Remember... Dreams Come True

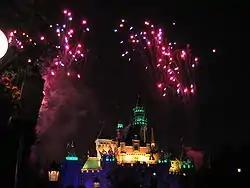
The "Enchanted Tiki Room" segment

Music from Walt Disney's Enchanted Tiki Room and the Indiana Jones Adventure are played. Colorful projections of the Tiki Room are featured on Sleeping Beauty's Castle with the birds featured in that attraction. During the Indiana Jones segment, the eye of Mara is projected onto the Matterhorn and the snake room of Indiana Jones Adventure is projected onto the castle. This section includes pyrotechnics.